Trey Burke

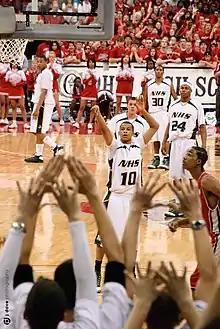
Burke shooting a free throw during the 2009 OHSAA Division I State Championship game

Satch Sullinger, father of forward Jared Sullinger, was the coach at Northland High School, while Burke's father was an assistant coach at Eastmoor Academy. Burke chose Northland because he felt he had a better chance to succeed due to their personnel. Burke gave a verbal commitment to Penn State in 2009 after receiving his first Big Ten Conference offer, but later changed his mind to Michigan.